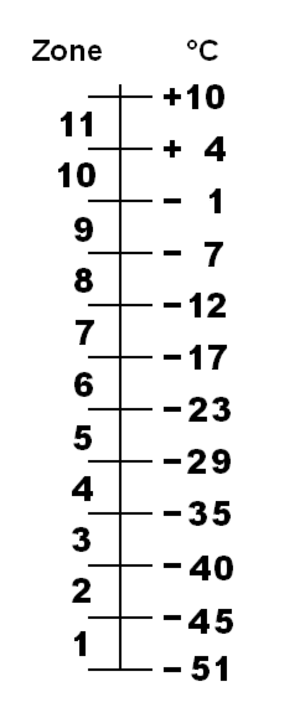
Hårdførhedszone
Temperatur-skala, hårdførhedszoner
Enhver planteart har en niche, som den er tilpasset at leve i. En væsentlig del af tilpasningen består i at tåle de klimatiske forhold i det naturlige udbredelsesområde, og på det grundlag kan man beskrive større områder, hvor planterne tåler de samme forhold. Disse områder kaldes hårdførhedszoner, og inddelingen betyder, at man kan vælge planter, som passer til den hårdførhedszone, man bor i. Det giver gode muligheder for at dyrke planterne med succes.